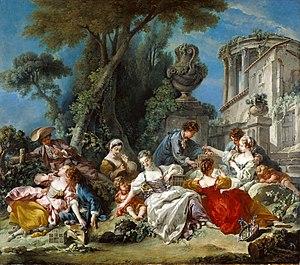
François Boucher est un peintre du XVIIIᵉ siècle, représentatif du style rococo.